OK-GLI

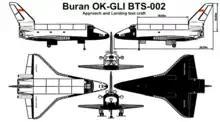
Buran flight test Orbiter OK-GLI

Until the end of the Soviet Union in 1991, seven cosmonauts were allocated to the Buran programme. All had experience as test pilots and flew on the OK-GLI test vehicle. They were: Ivan Bachurin, Alexei Borodai, Anatoli Levchenko, Aleksandr Shchukin, Rimantas Stankevičius, Igor Volk and Viktor Zabolotsky.